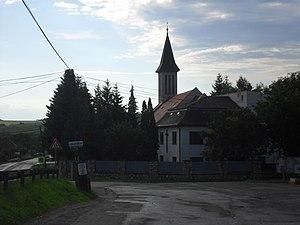
Bohdanovce est un village de Slovaquie situé dans la région de Košice.